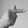
ASL letter: T